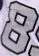
Number: 8